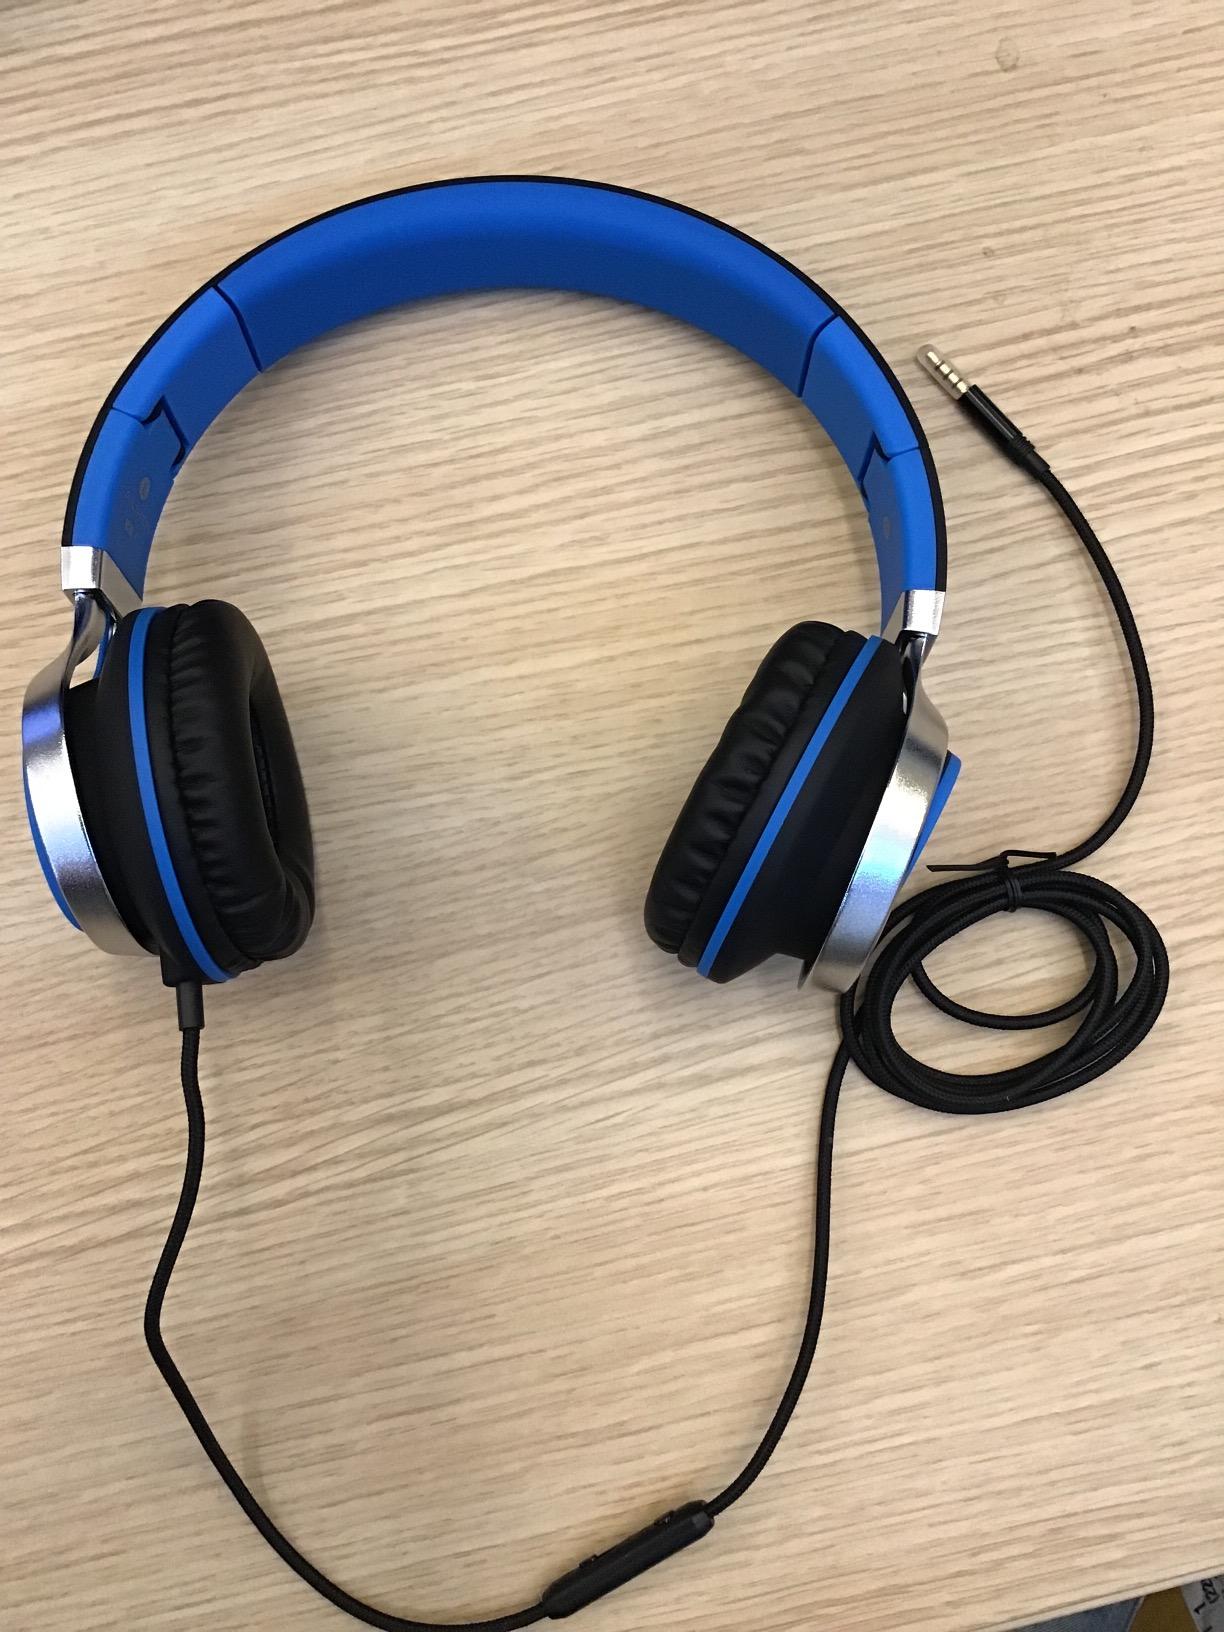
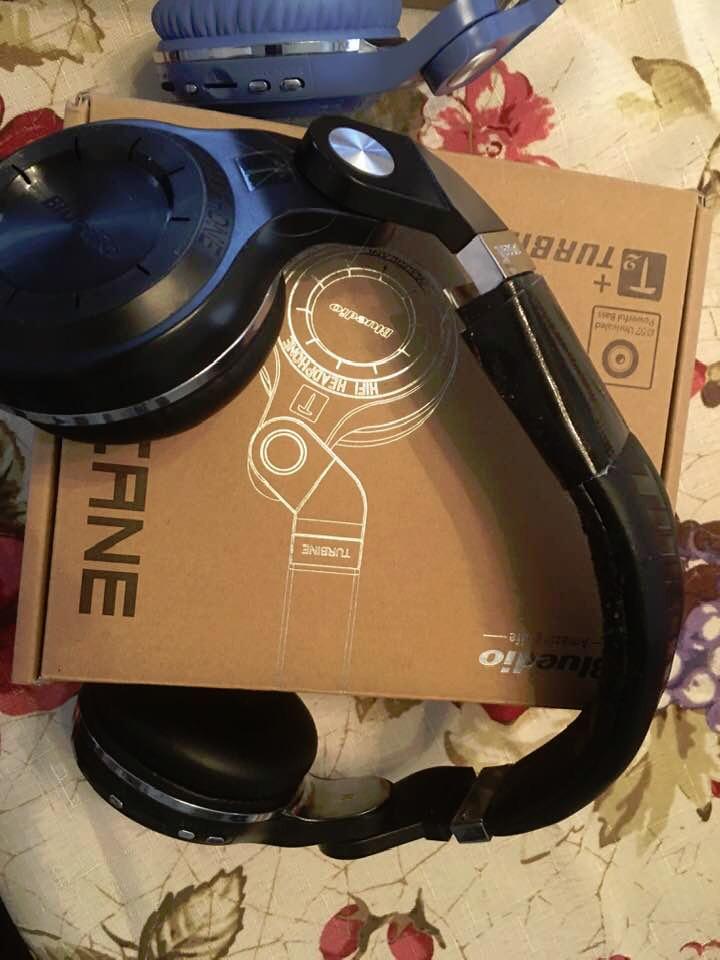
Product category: headphones
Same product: no